Joe Simitian

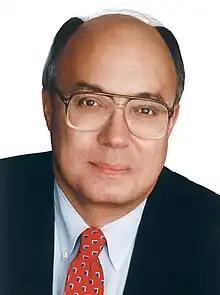
Simitian in 2020

Saren Joseph Simitian (born February 1, 1953) is an American politician. A member of the Democratic Party, he was the State Senator representing California's 11th State Senate district, which encompasses all or part of 13 cities in San Mateo, Santa Clara, and Santa Cruz counties, from 2004 to 2012. Approaching his term limit at the end of 2012, he ran for and was elected to the Santa Clara County Board of Supervisors. He was re-elected to the same seat in 2016 and again in 2020.